Deccan sultanates

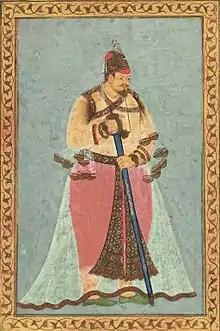
Ibrahim Adil Shah II

Located in southwestern India, straddling the Western Ghats range of southern Maharashtra and northern Karnataka, the Bijapur Sultanate was ruled by the Adil Shahi dynasty from 1490 to 1686. The founder of the dynasty, Yusuf Adil Shah, may have been a Georgian slave who was purchased by Mahmud Gawan. Other historians mentioned him of Persian or Turkmen origin. Yusuf was originally a provincial governor of the Bahmani Sultanate; in 1490, he attained de facto independence. In 1510, a Portuguese colonial expedition succeeded in conquering the Adil Shahi port of Goa. Ismail Adil Shah, Yusuf's son, and his successors embellished the capital at Bijapur with numerous monuments.